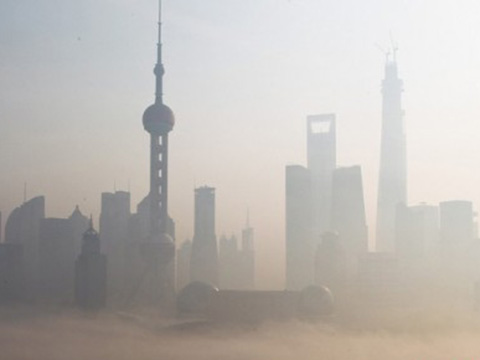
Weather: foggy or hazy